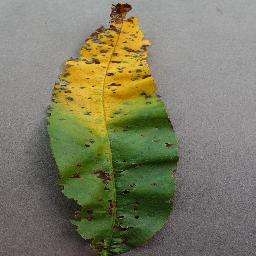
Label: Peach___Bacterial_spot